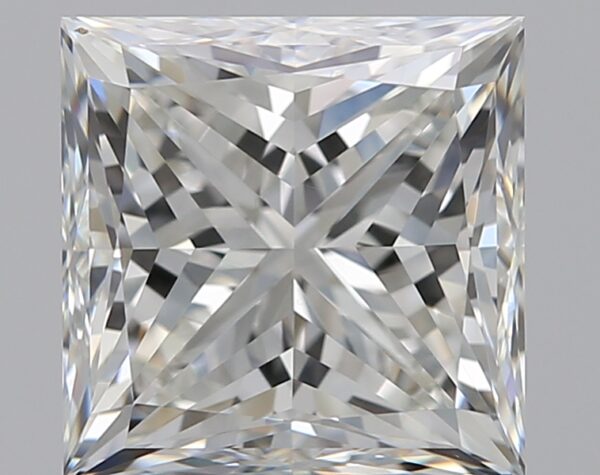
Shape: princess
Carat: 1.9
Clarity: VS2
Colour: H
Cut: VG
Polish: EX
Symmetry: EX
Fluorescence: F
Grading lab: GIA
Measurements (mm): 6.56 x 6.55 x 4.93